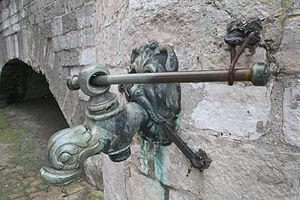
Gravelines (Nord) France, grand robinet en bronze de la citerne de la citadelle.
Au XIXᵉ siècle La fontainerie est le domaine de travail du fontainier, l'ouvrier qui établit ou qui à soin des fontaines, des pompes et des « eaux des tuyaux de conduite » et des ajutages, qui établit et qui entretient les lieux à l'anglaise - c'est-à-dire les sanitaires -, etc.. Le métier de fontainier se faisait en étroite collaboration avec les pompiers - mécanicien spécialisé dans le fonctionnement des pompes - et le plombier, ouvrier spécialisé dans le travail du plomb - Des fontainiers assurent encore l'entretien et la restauration des installations anciennes.
Un robinet est, en plomberie et en robinetterie, un appareil métallique permettant le contrôle et/ou l’arrêt d’un fluide.